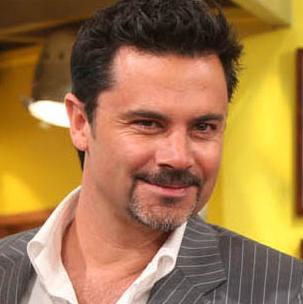
Age: 42